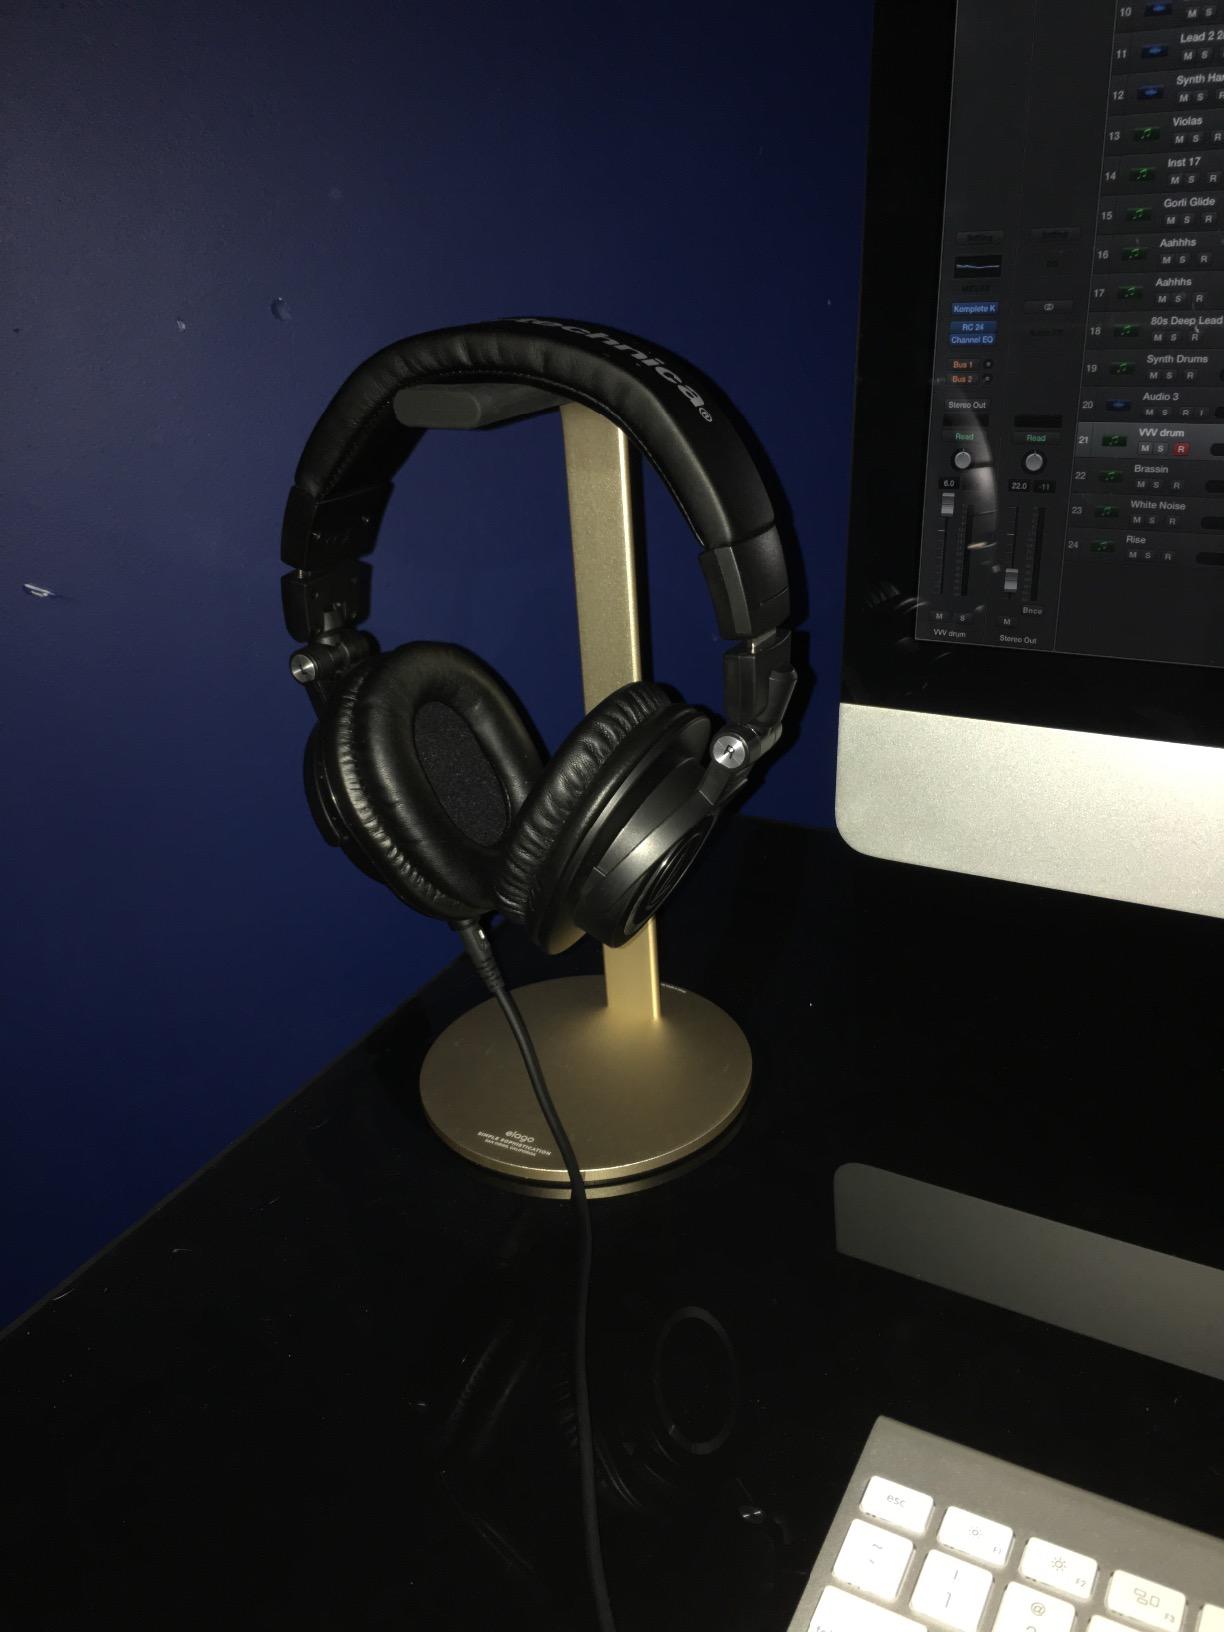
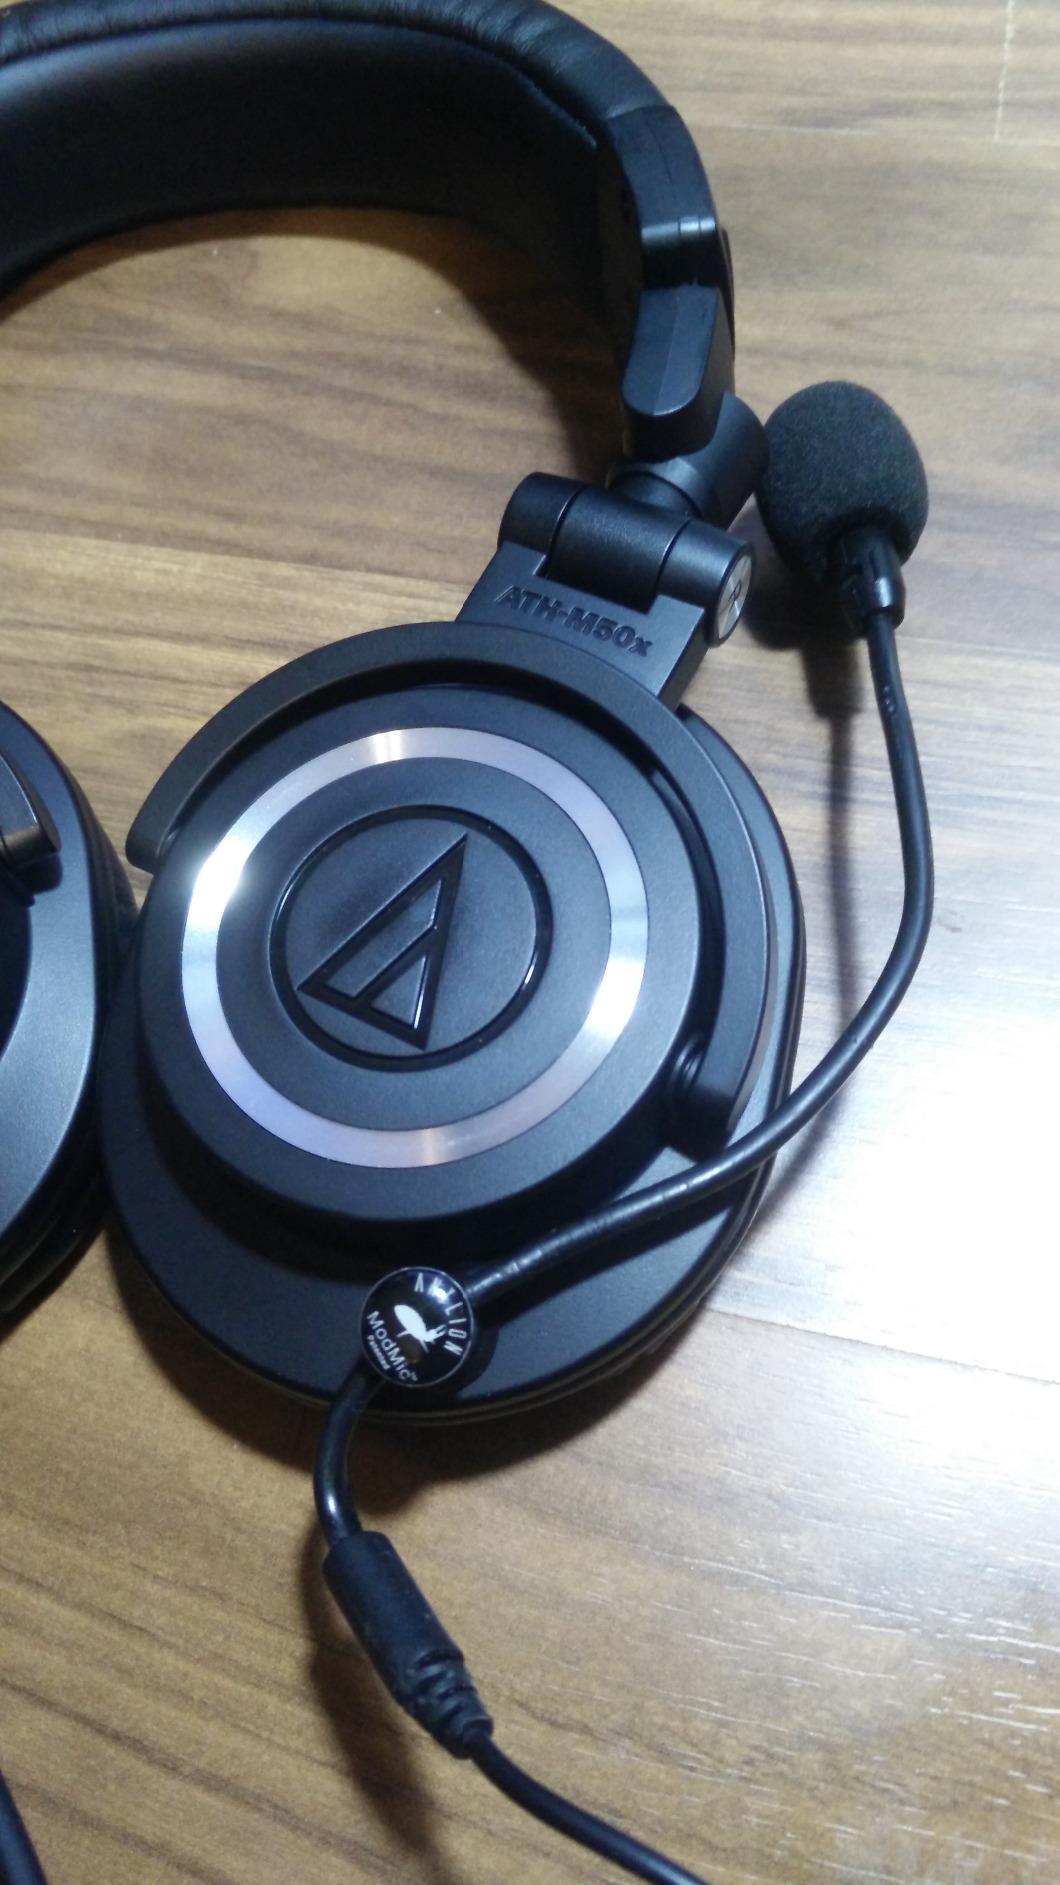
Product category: headphones
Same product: yes